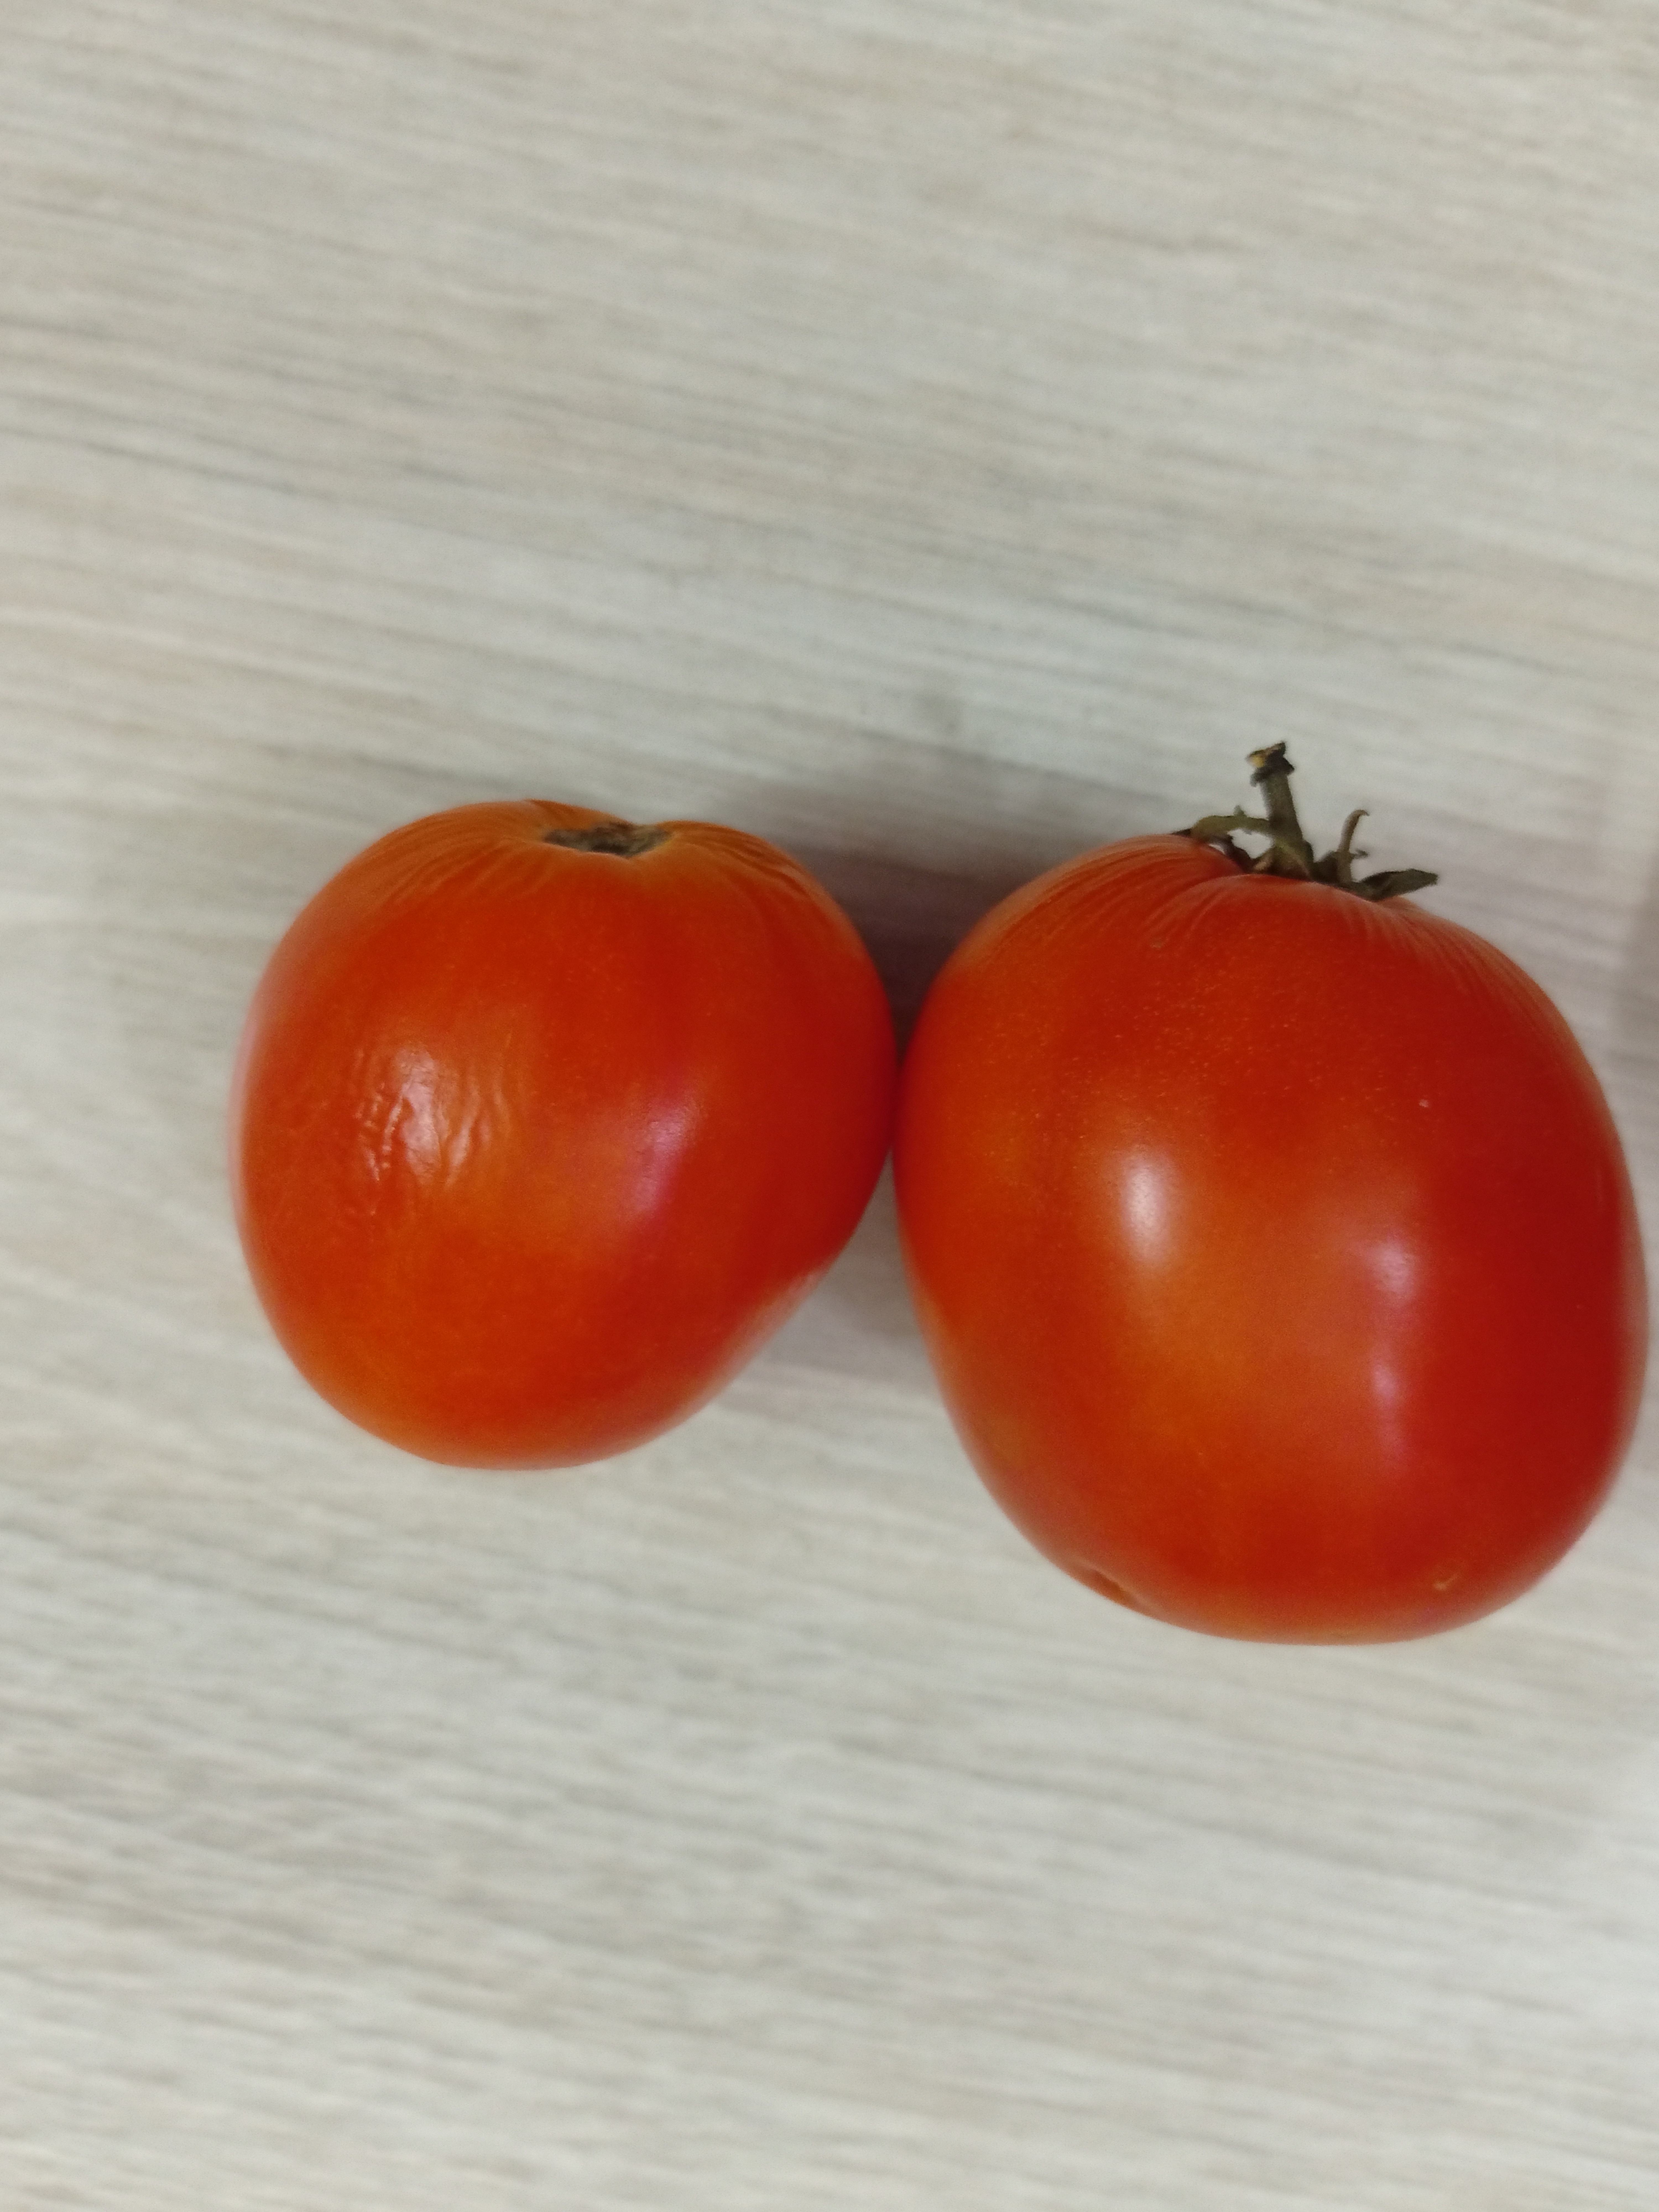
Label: Fresh